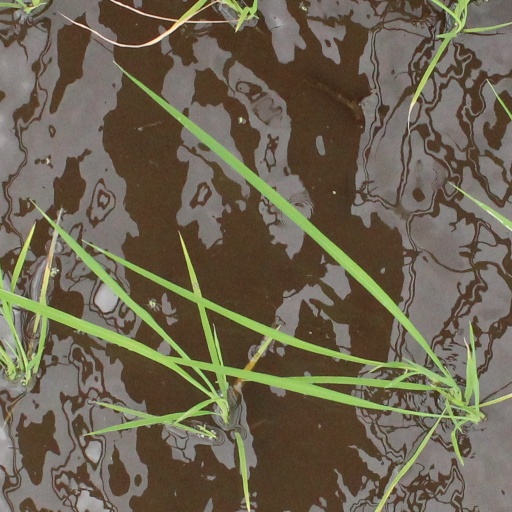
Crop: rice